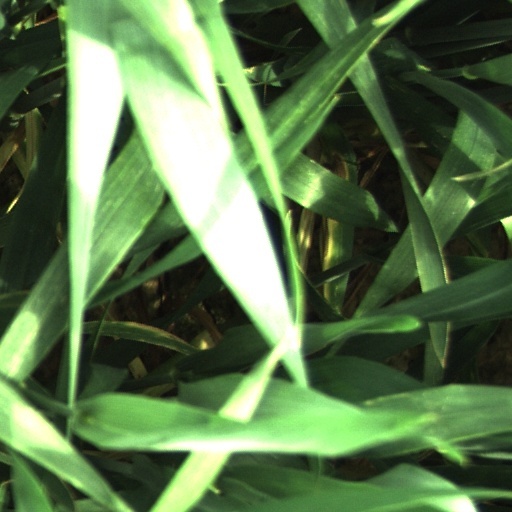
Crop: wheat